Metabarcoding

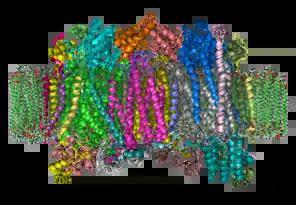
A region of the gene for the cytochrome c oxidase enzyme is used to distinguish species in the Barcode of Life Data Systems database.

DNA barcoding has been proposed as a way to distinguish species suitable even for non-specialists to use.